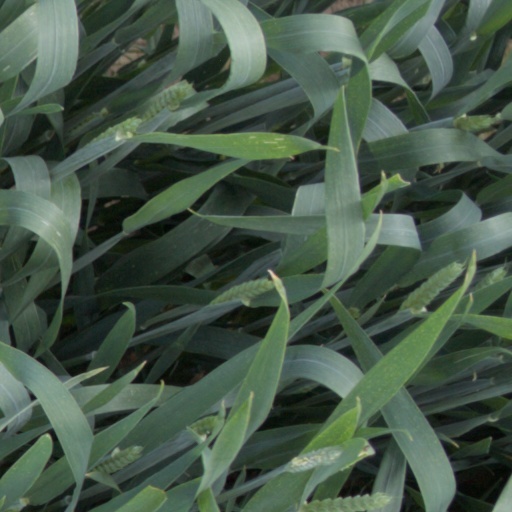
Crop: wheat